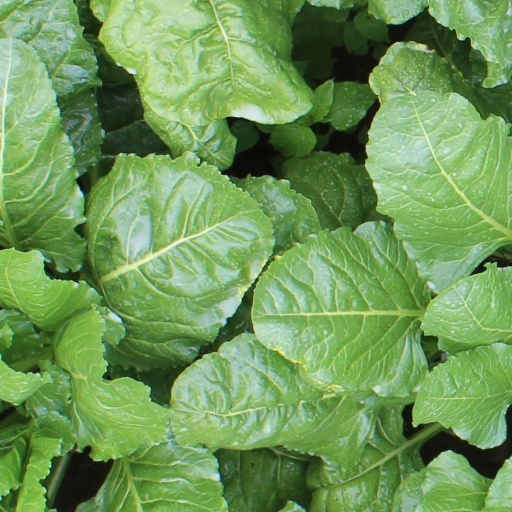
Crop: sugar beet